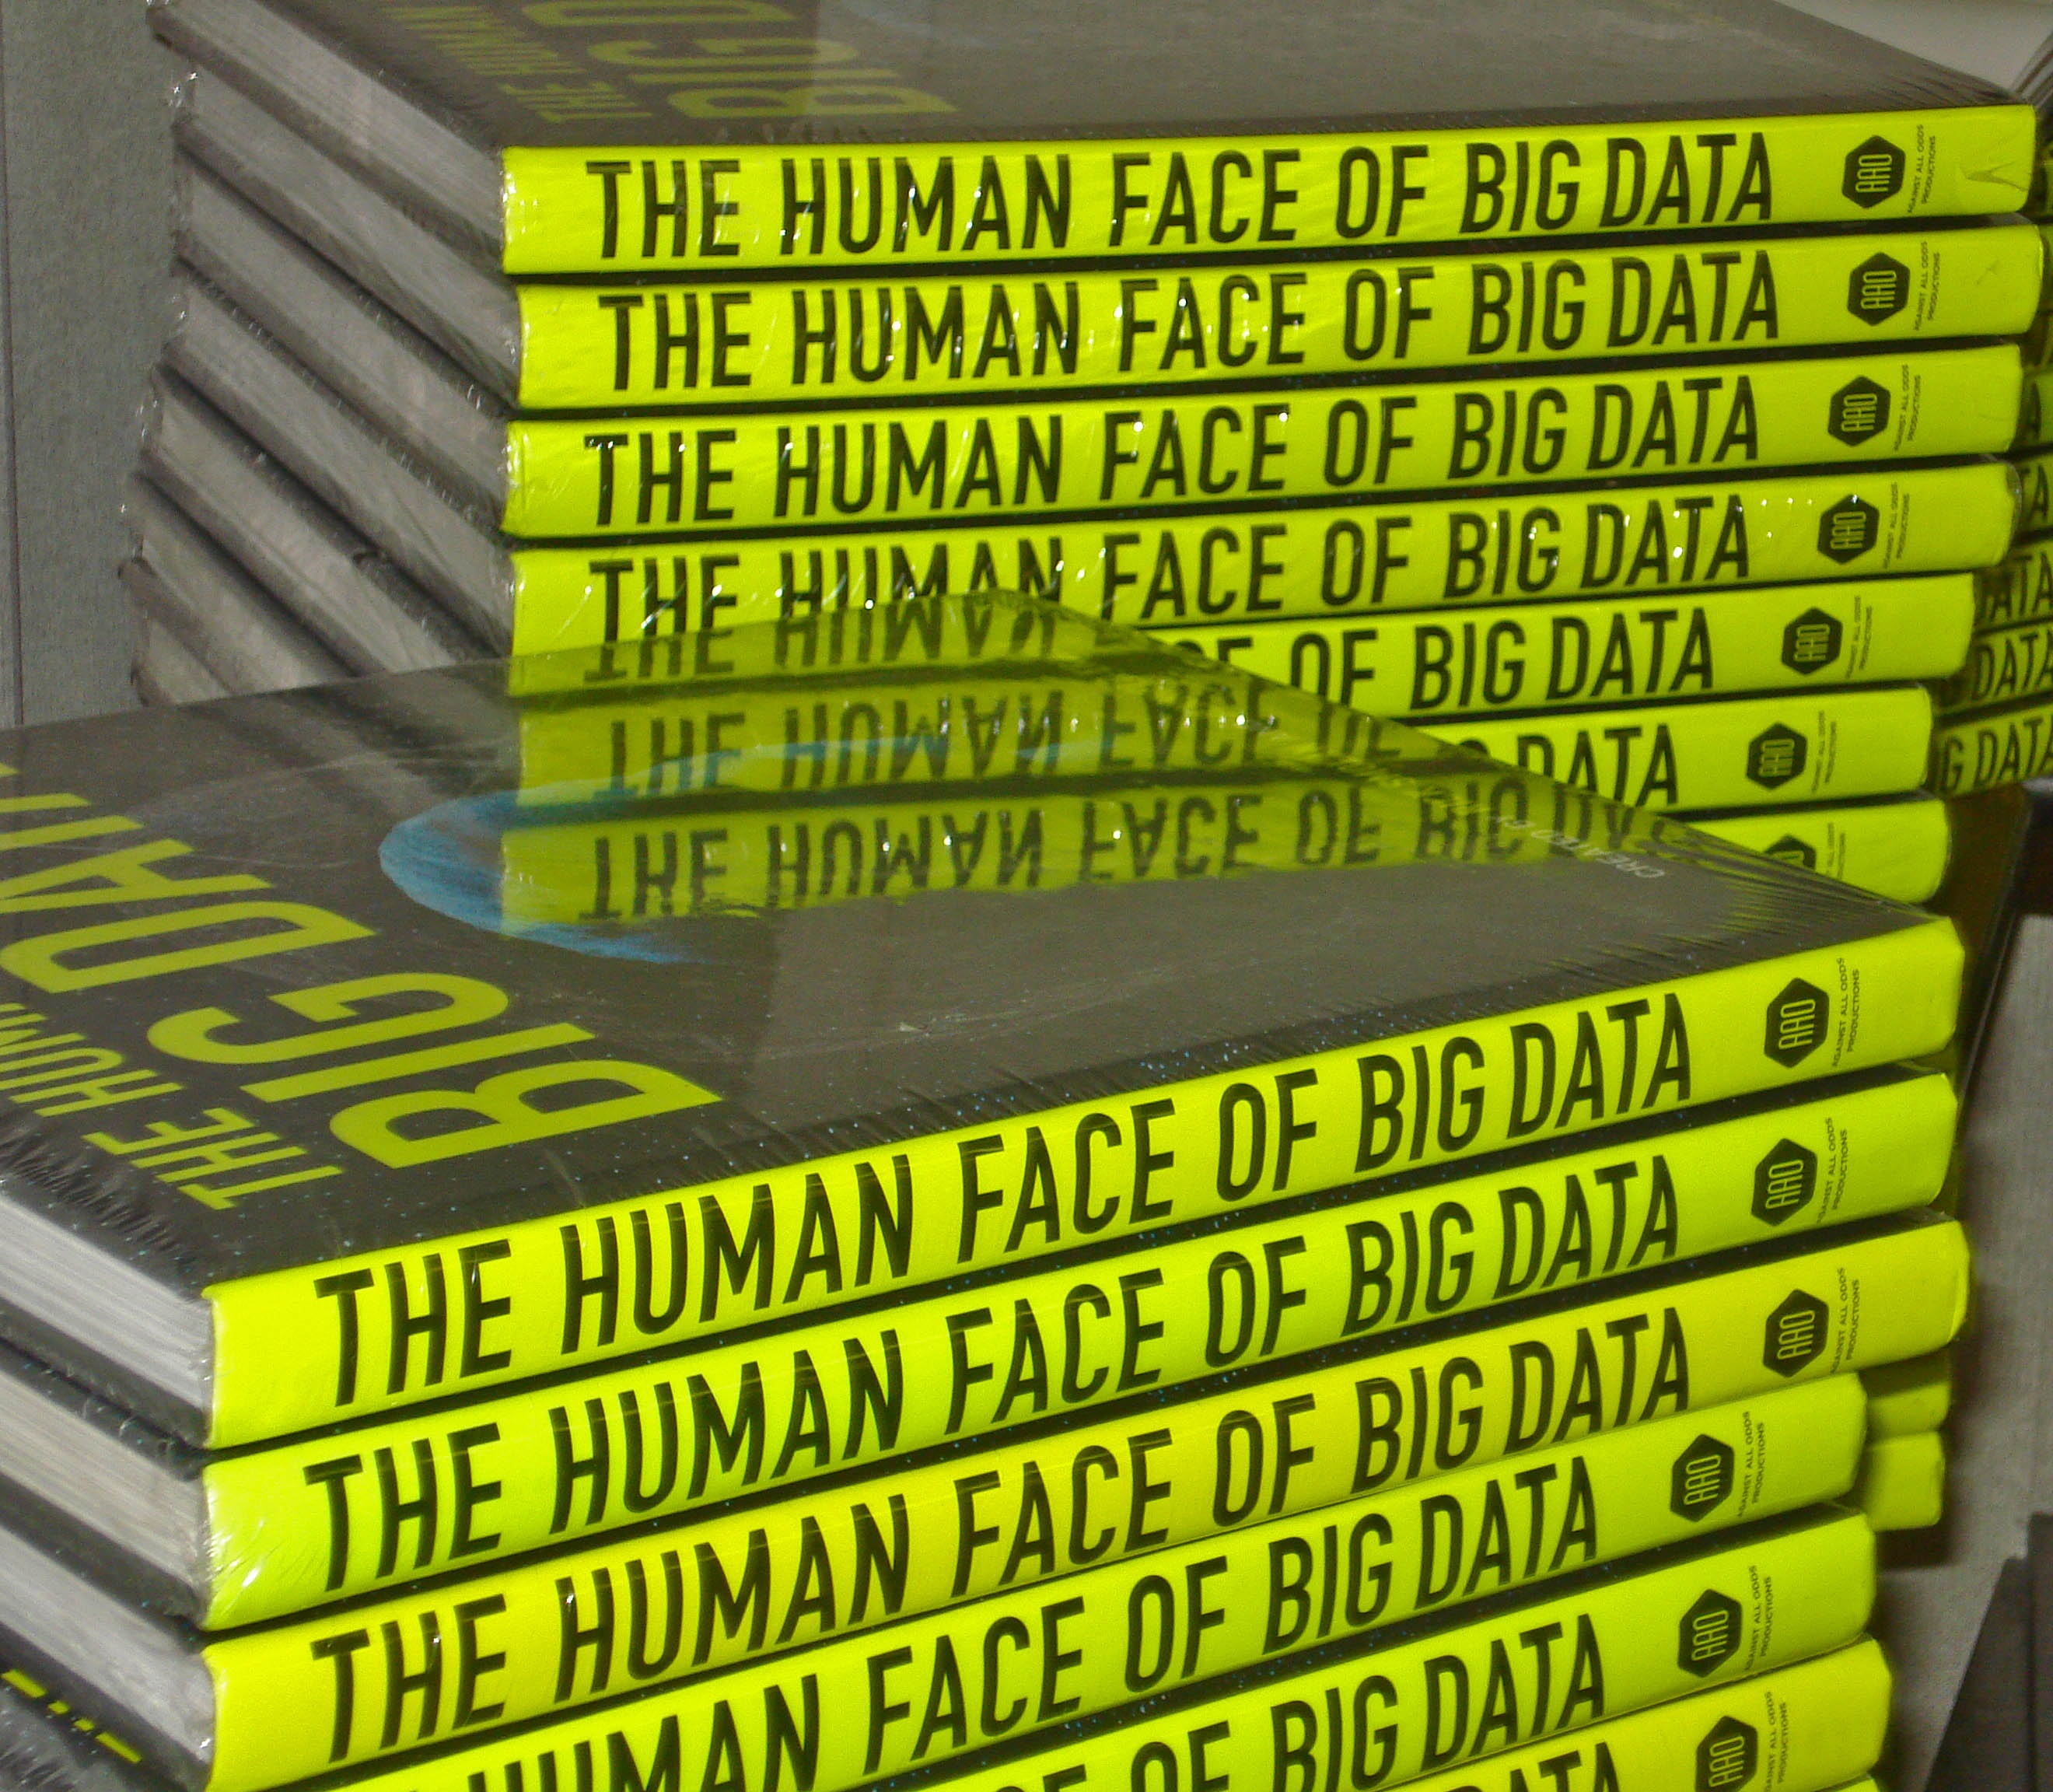
book, technology, number, advertising, line, yellow, font, design, text, digital, big, workplace, screenshot, data, big data